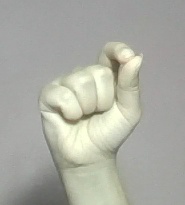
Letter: fa